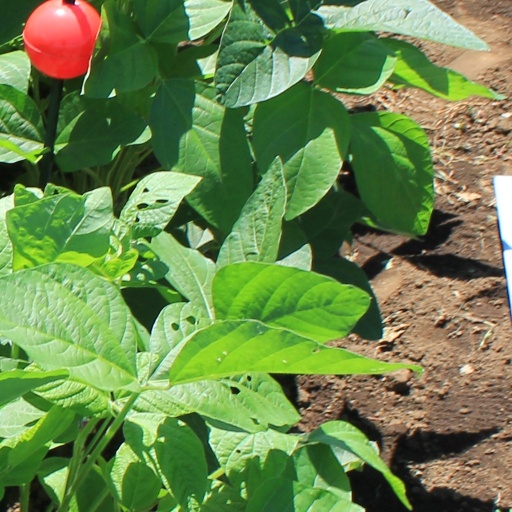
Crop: soybean